John Patrick Hartigan

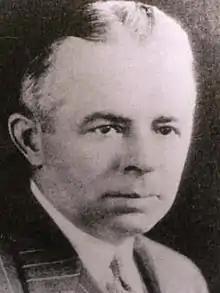

John Patrick Hartigan (December 29, 1887 – August 10, 1968) was Attorney General of Rhode Island, a United States district judge of the United States District Court for the District of Rhode Island and a United States Circuit Judge of the United States Court of Appeals for the First Circuit.